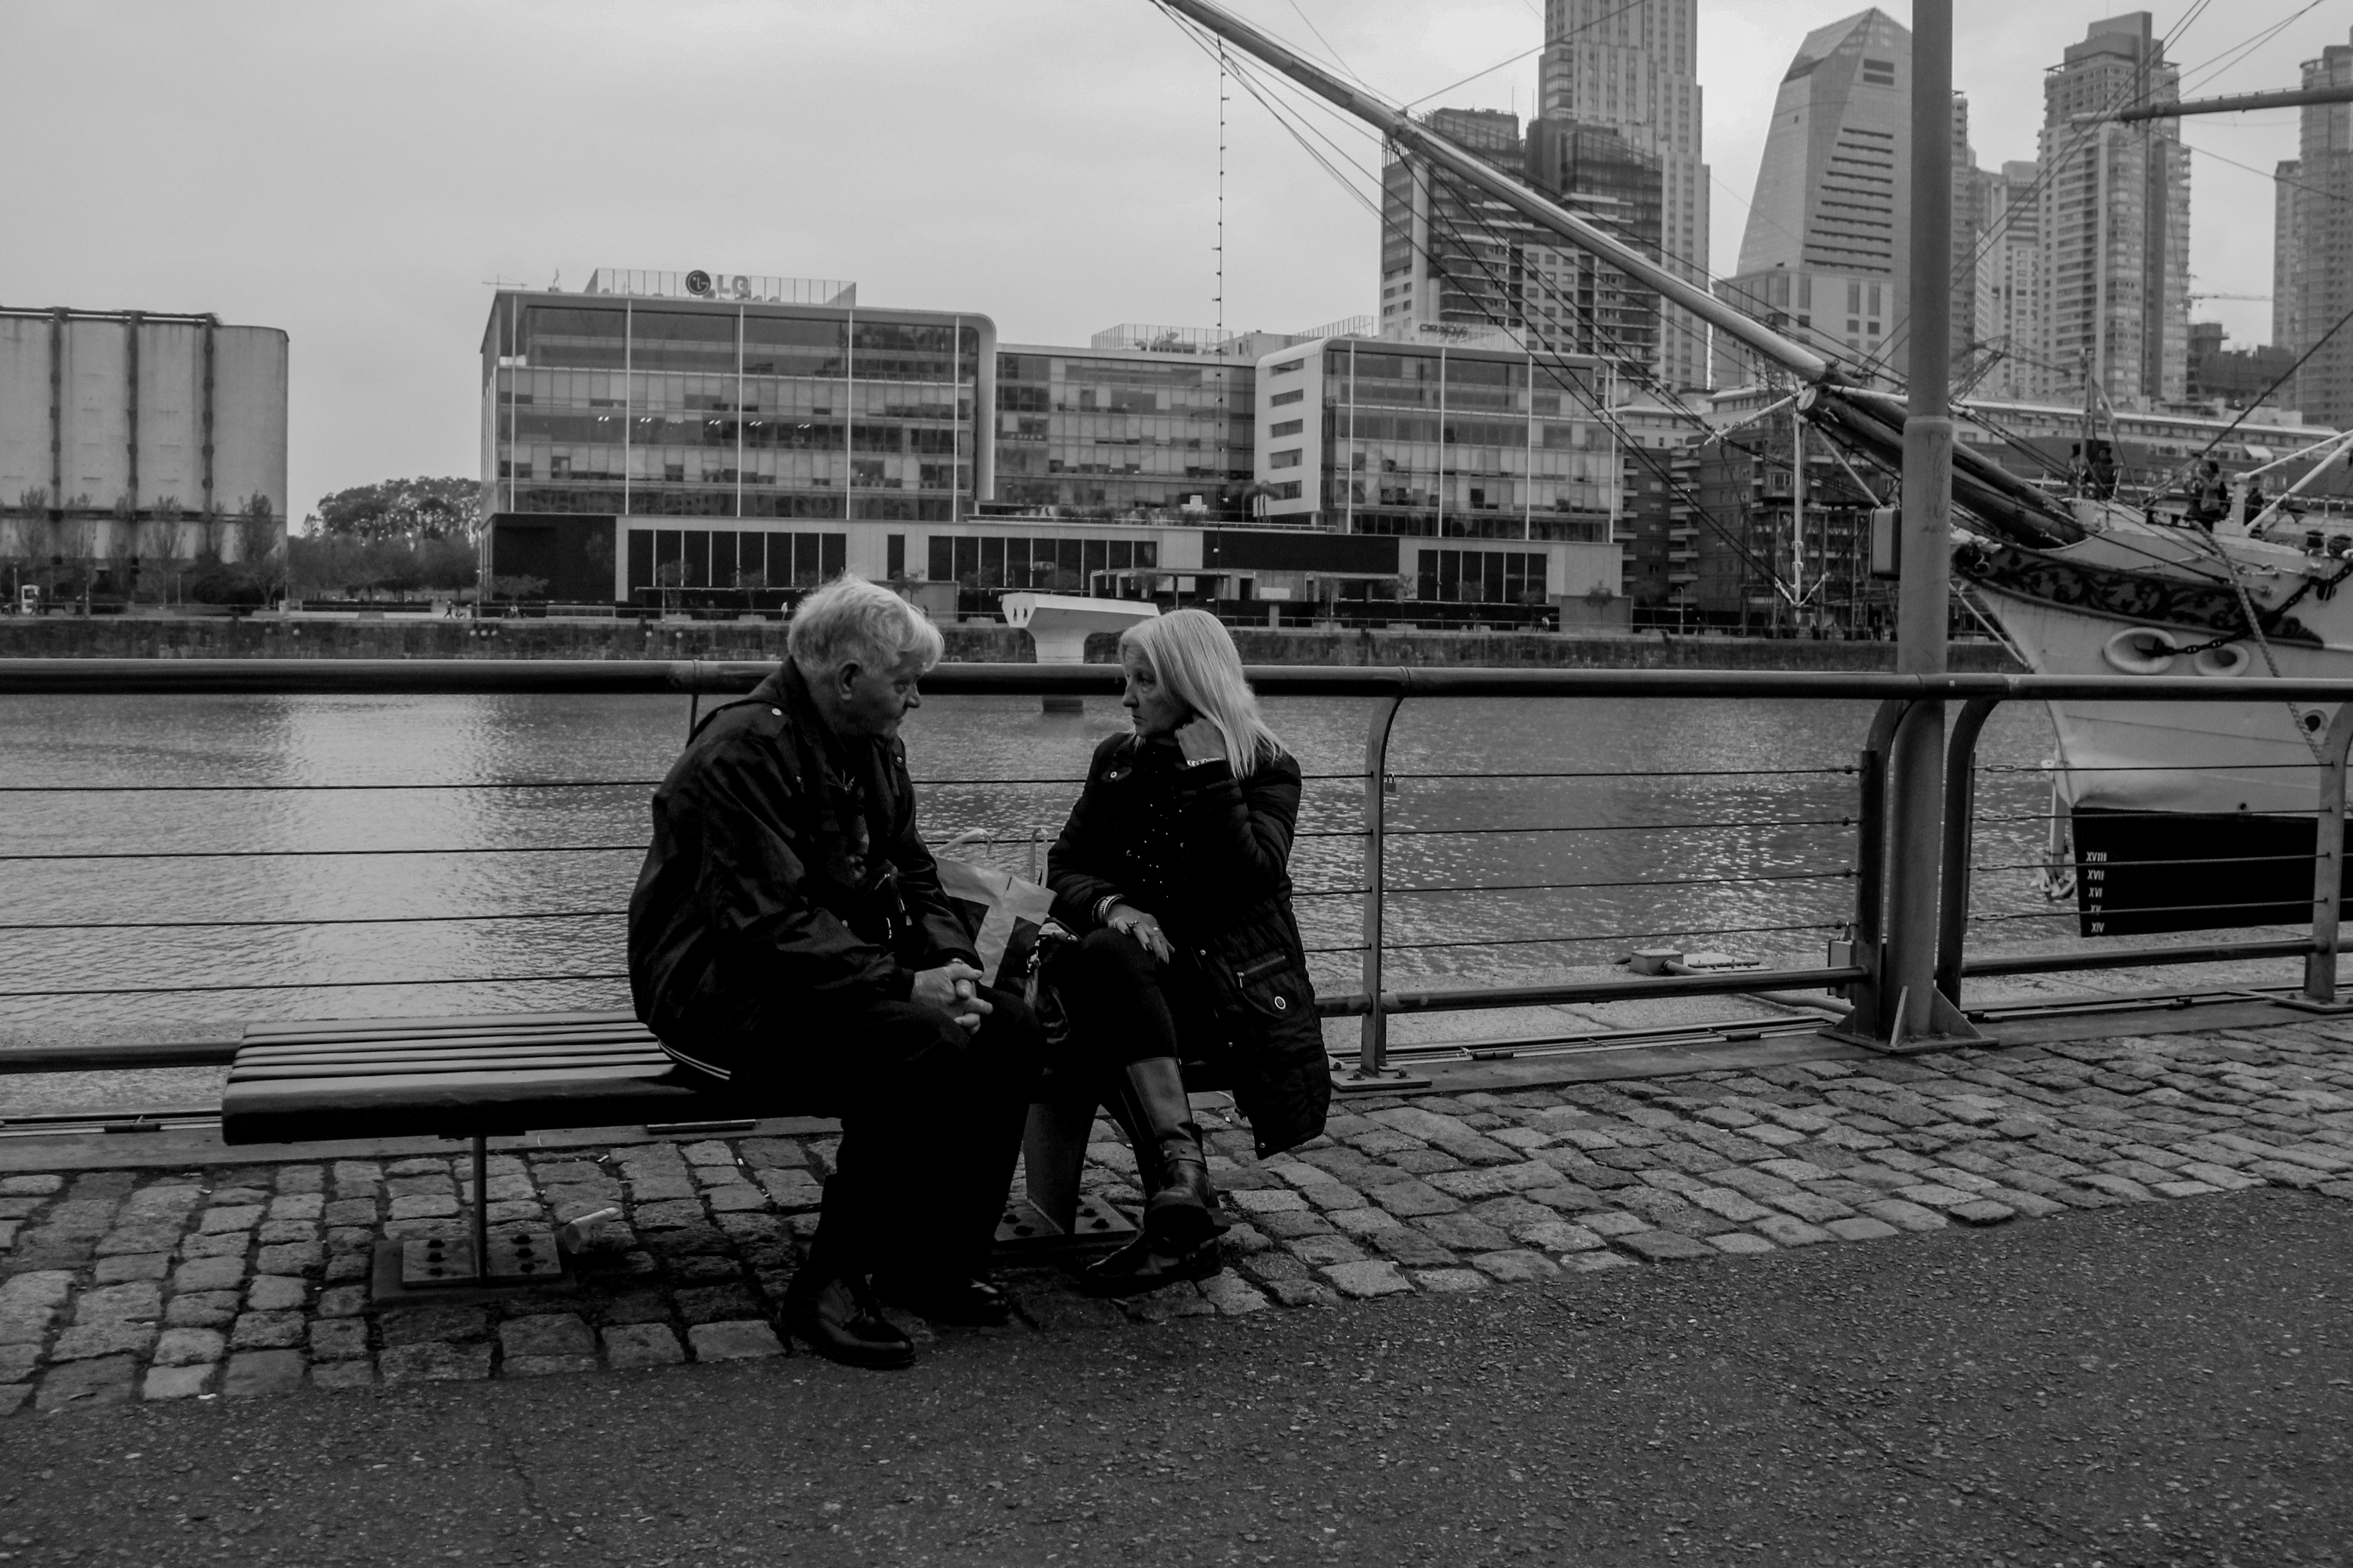
black and white, road, street, photography, city, couple, black, monochrome, date, blackandwhite, infrastructure, photograph, urban area, monochrome photography, film noir